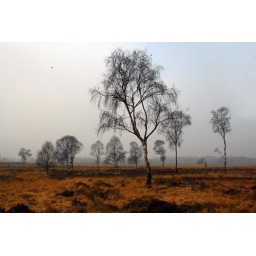
Strensall common, used by the army for training, and popular with dog walkers when the red flag isn't flying.